Psychiatry

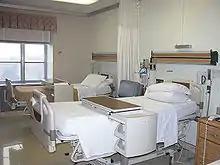
NIMH federal agency patient room for Psychiatric research, Maryland, US

Individuals receiving psychiatric treatment are commonly referred to as "patients" but may also be called "clients", "consumers", or "service recipients". They may come under the care of a psychiatric physician or other psychiatric practitioners by various paths, the two most common being self- or referral by a primary care physician. Alternatively, a person may be referred by hospital medical staff, by court order, involuntary commitment, or, in countries such as the UK and Australia, by sectioning under a mental health law.